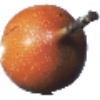
Label: granadilla